Margate Jetty

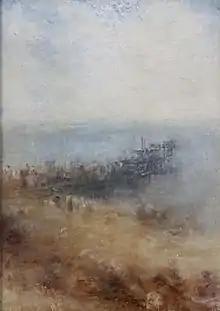
J. M. W. Turner's c. 1840 painting

The artist J. M. W. Turner boarded for a time in Margate and painted an oil sketch that included the jetty, which he could see from his window. It is thought that this work became damaged and was rolled up. At some point the canvas was cut down; a portion measuring was purchased by Gwendoline Davies from a gallery in 1910. Davies donated the work to National Museum Wales in 1952. An assessment in 1956 determined that it was not a work by Turner but just in his style. A reassessment in 2012 determined that the brushwork and colours used was typical of late Turner paintings and it was attributed to him.